Matt DiBenedetto

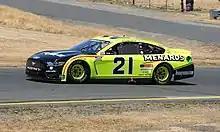
DiBenedetto's No. 21 car at Sonoma Raceway in 2021

In the 2017 Daytona 500, his first for Go Fas, DiBenedetto finished 9th for his second career top 10. Statistically, DiBenedetto has been Go Fas Racing's best driver since co-owner Frank Stoddard founded the team in 2011, with him picking up several top twenty and top thirty finishes. DiBenedetto had a great race in the 2017 Food City 500 when he picked up a top twenty finish, his best finish since Daytona. At the Monster Energy Open leading up to the All-Star Race, DiBenedetto drove a Reddit-sponsored car; he learned of the site when driver Josh Wise was voted into the 2014 All-Star Race by the community, who nearly voted DiBenedetto into the 2016 race. The community then repeated their near-feat by having another close call in the 2017 Monster Energy NASCAR All-Star Race. After the campaign, DiBenedetto remained an active member of the community, interacting with its users in the NASCAR subreddit regularly.